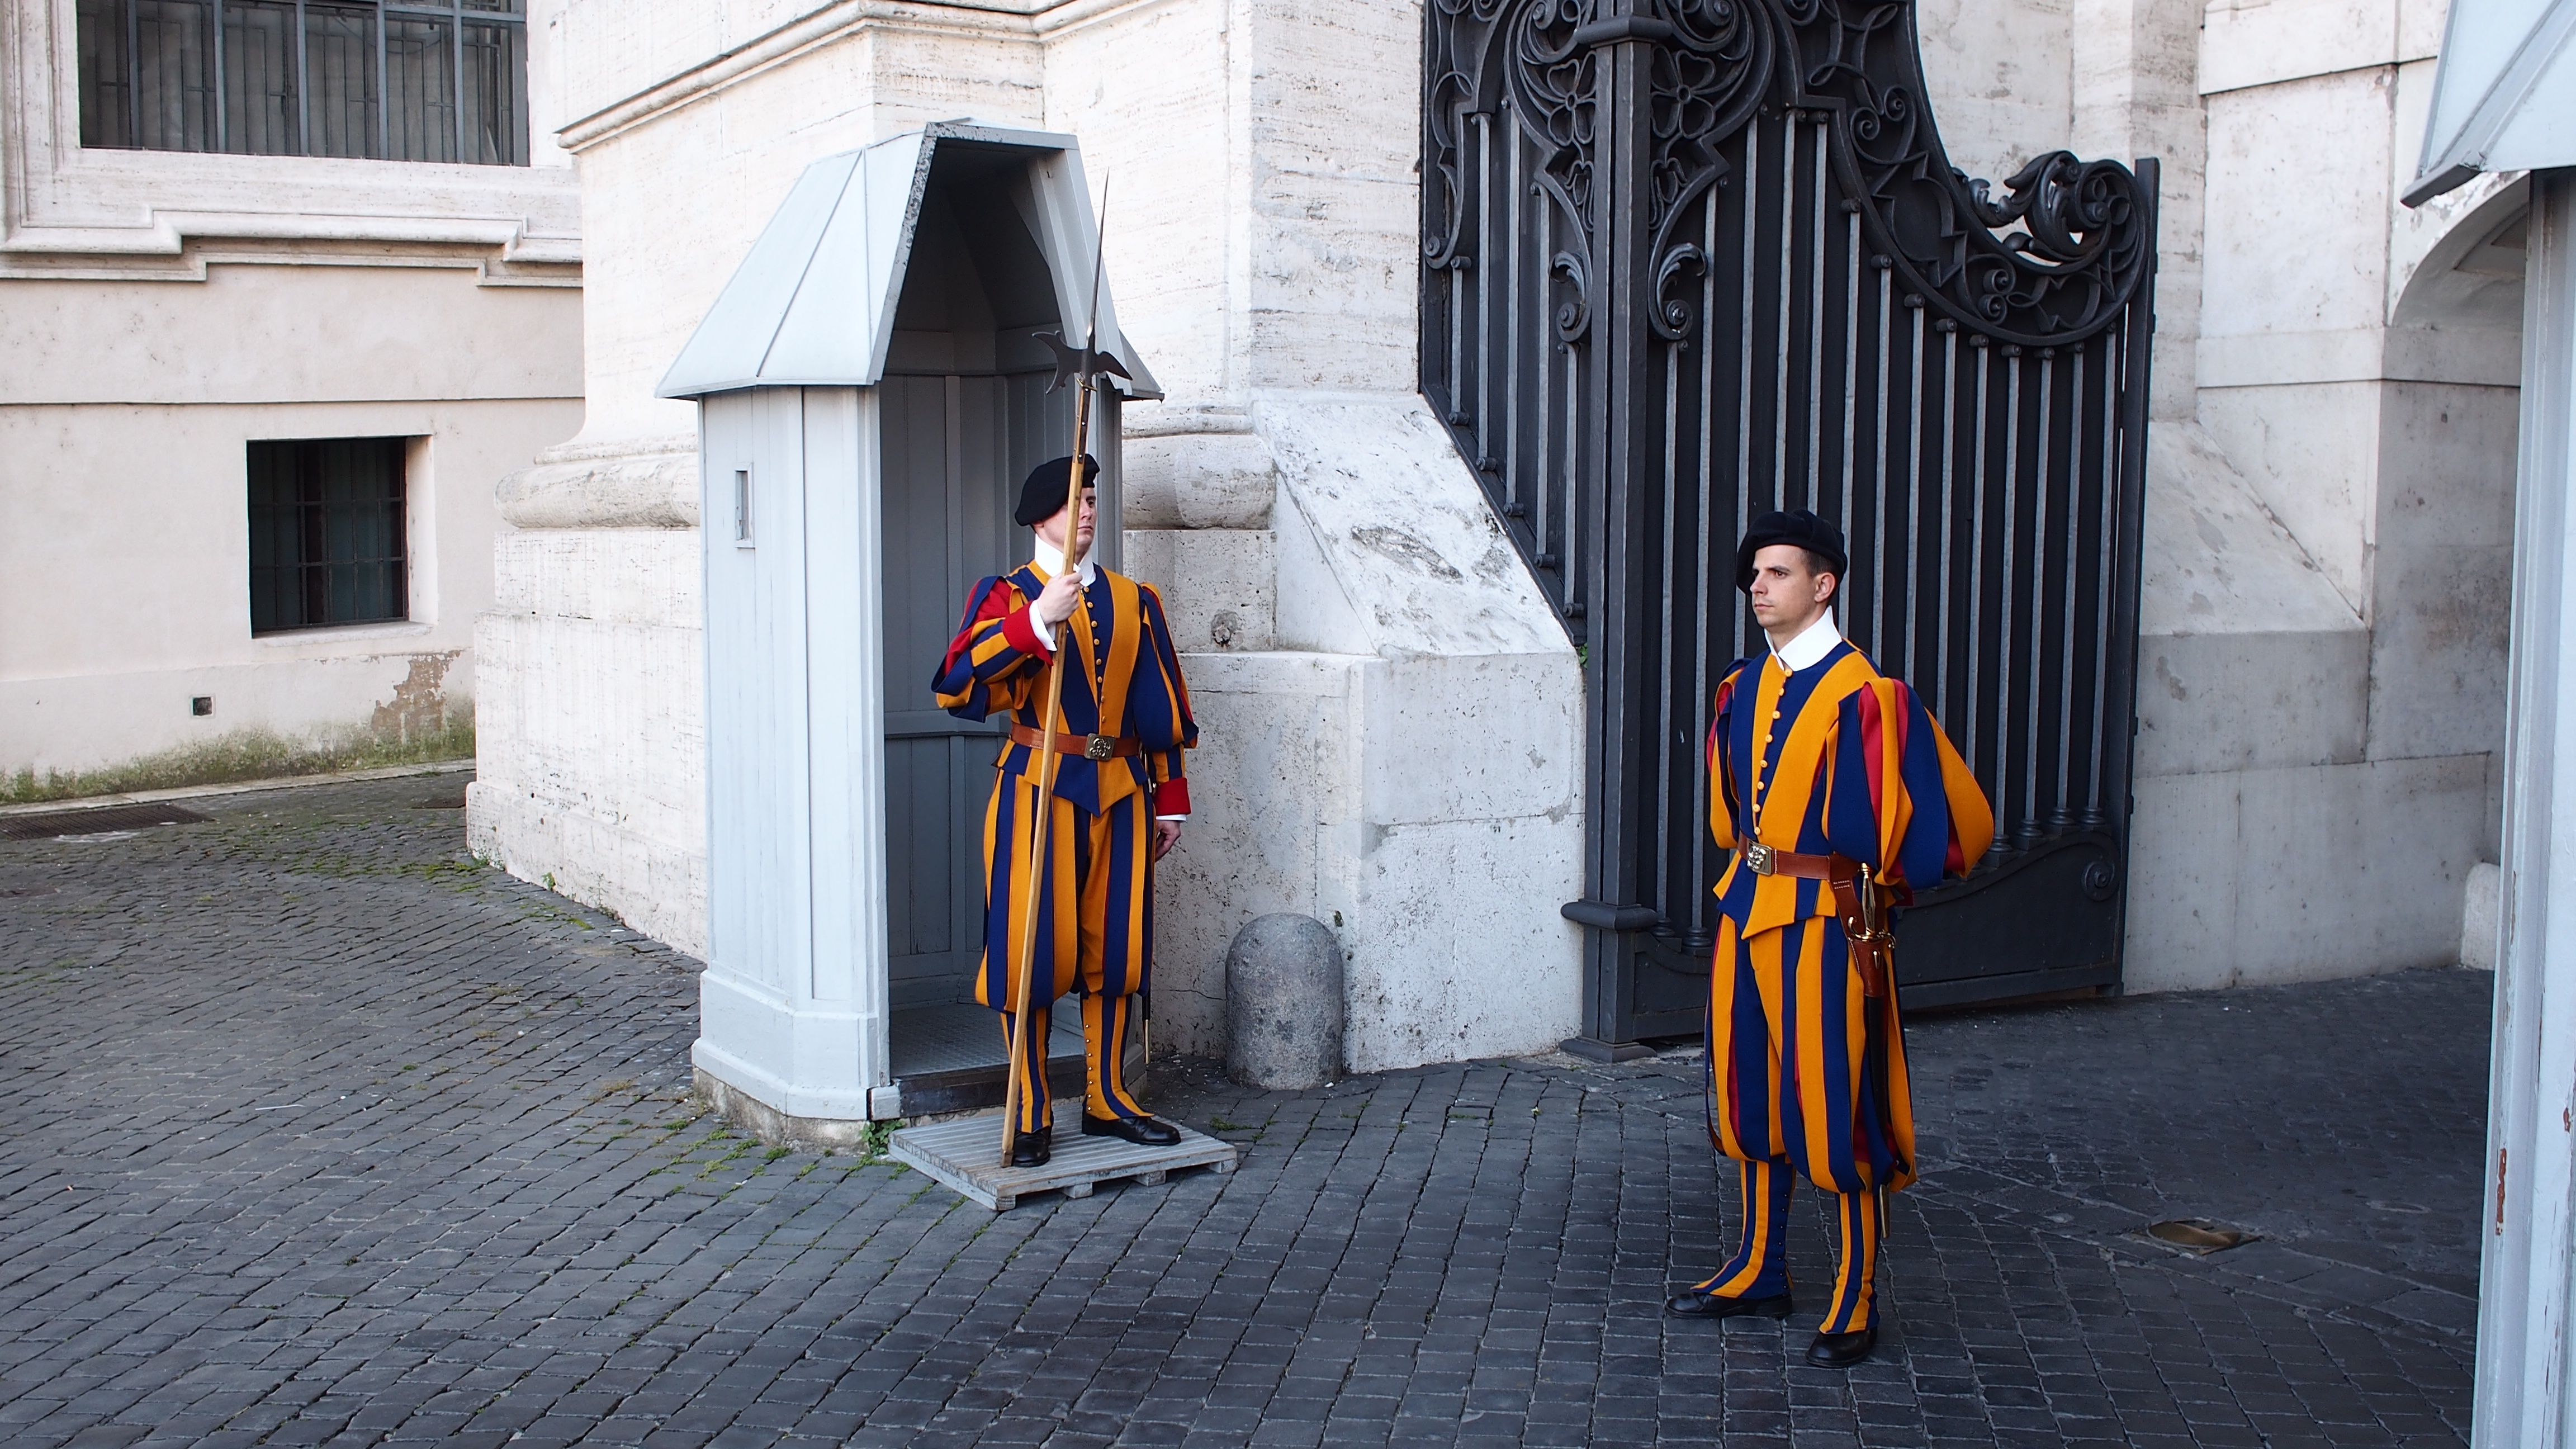
road, street, spring, color, photograph